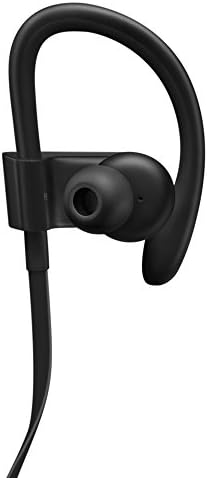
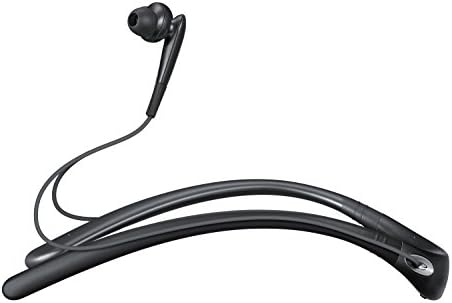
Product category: headphones
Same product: no